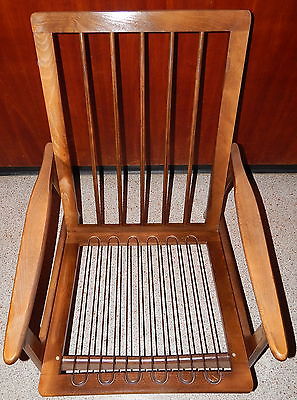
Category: chair